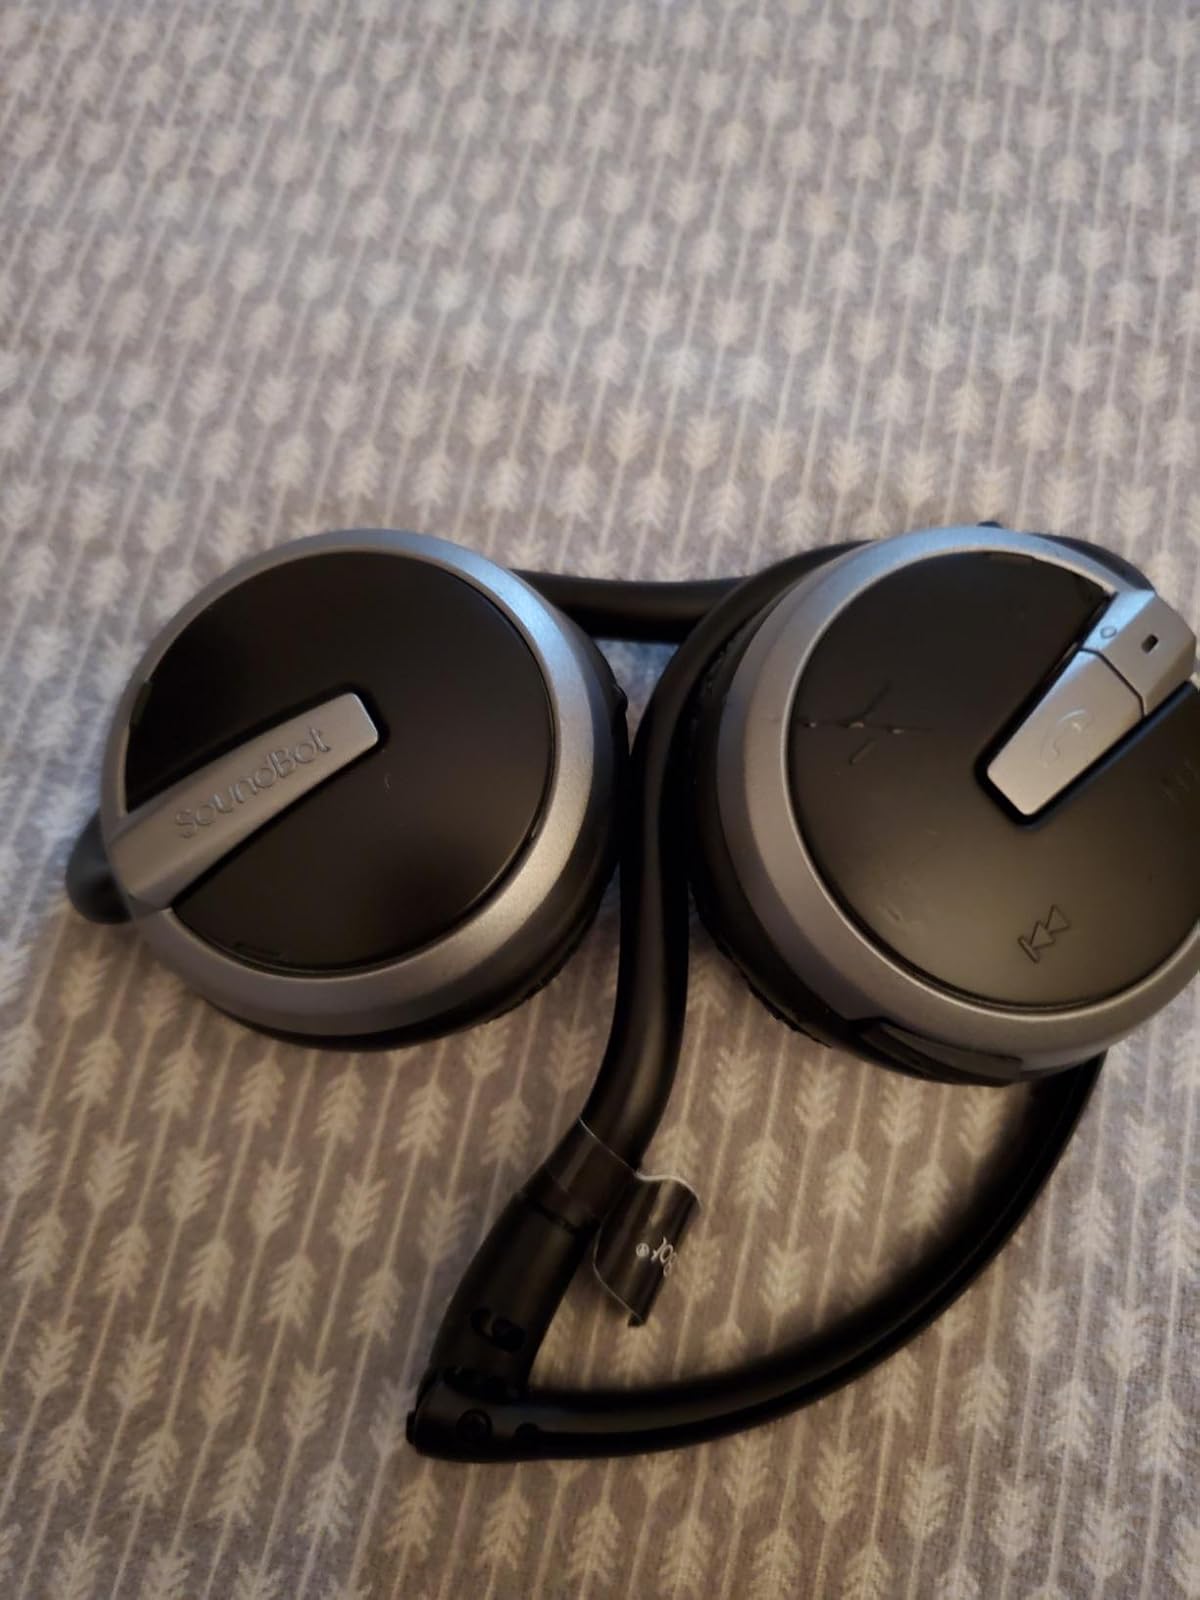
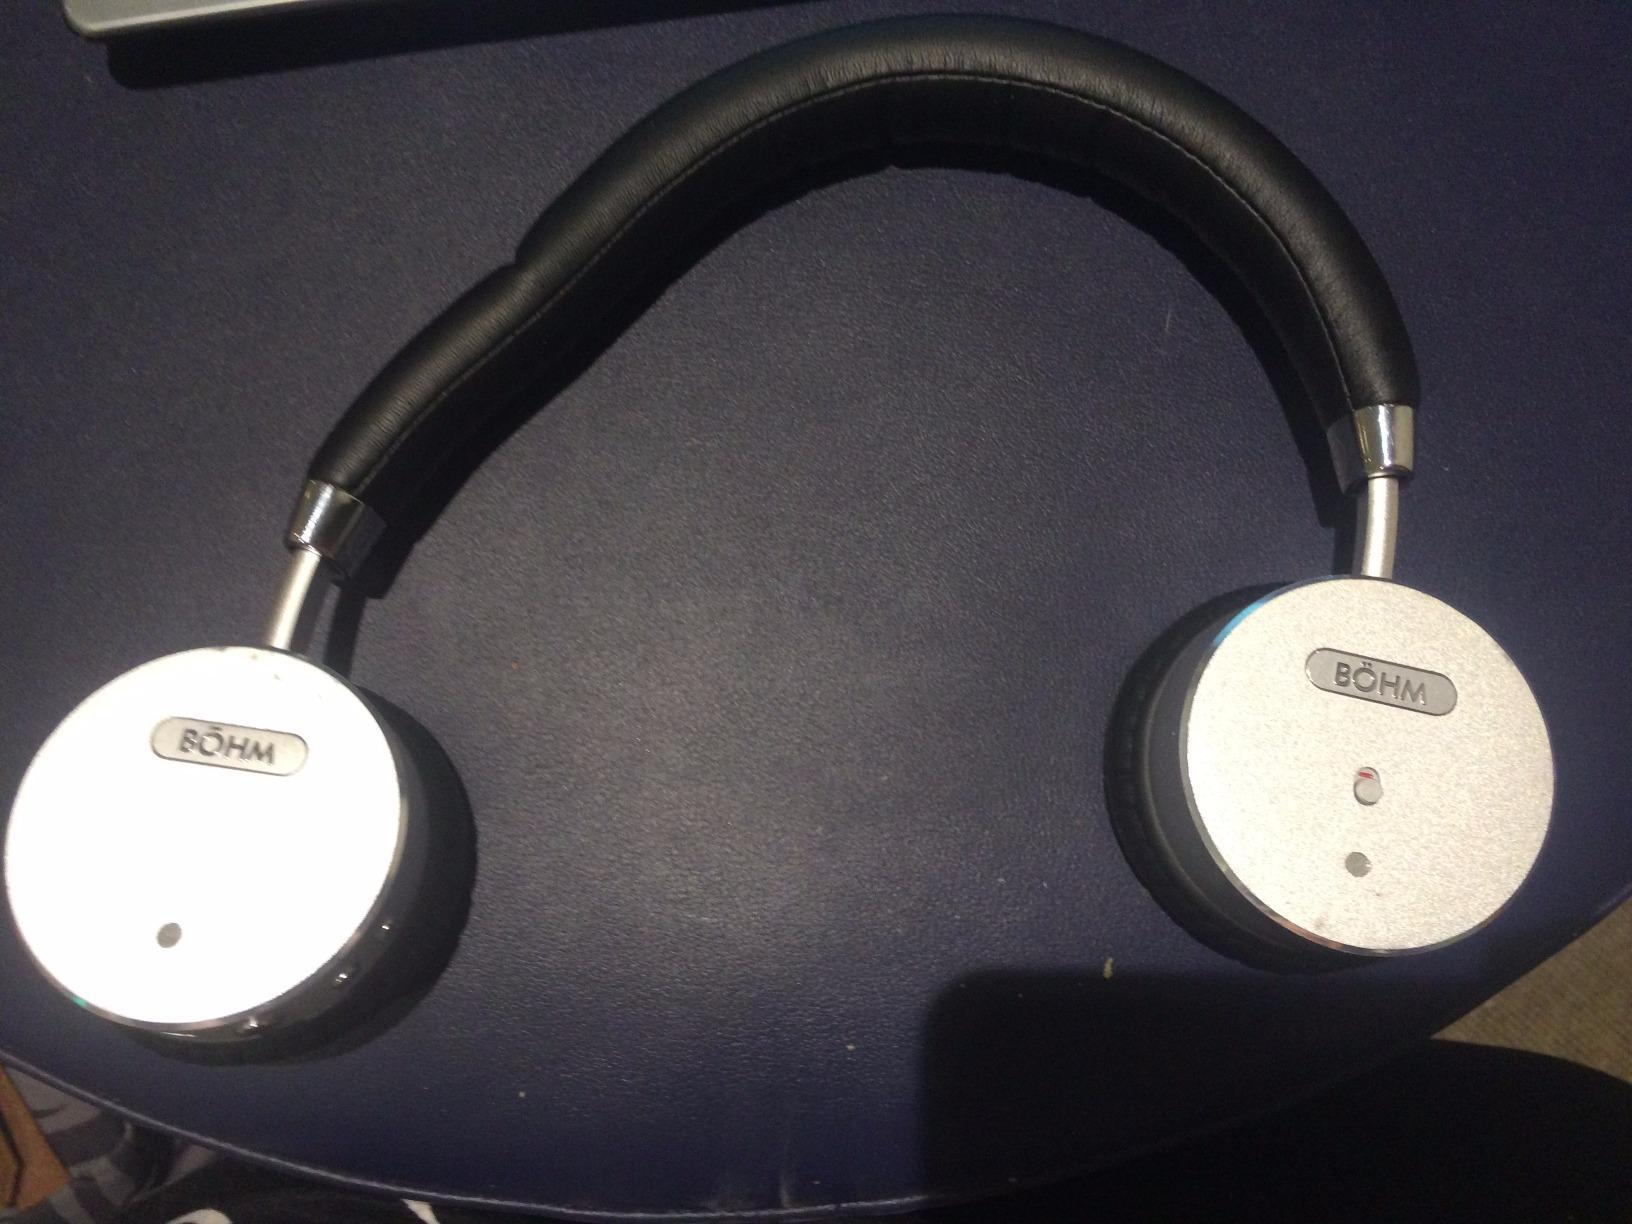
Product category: headphones
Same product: no